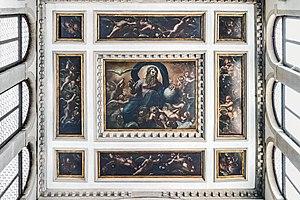
L’église de San Giovanni Grisostomo est une église catholique de Venise, en Italie.
Giuseppe Diamantini, né en 1621 à Fossombrone où il est mort en 1705, est un graveur et un peintre italien qui fut actif essentiellement à Venise.